Toftlund

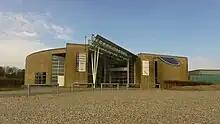
Brundtland Center

In 1990, as an extension of the folk high school, plans were completed for the construction of performance hall in the center of Toftlund. The architect Carsten Hoff and Susanne Ussing were hired to design it, and construction was completed in 1990. The building is made mainly of wood, but with a frame and walls of cement. The total area is 1430 m2, including a foyer and second basement stage for theater productions.